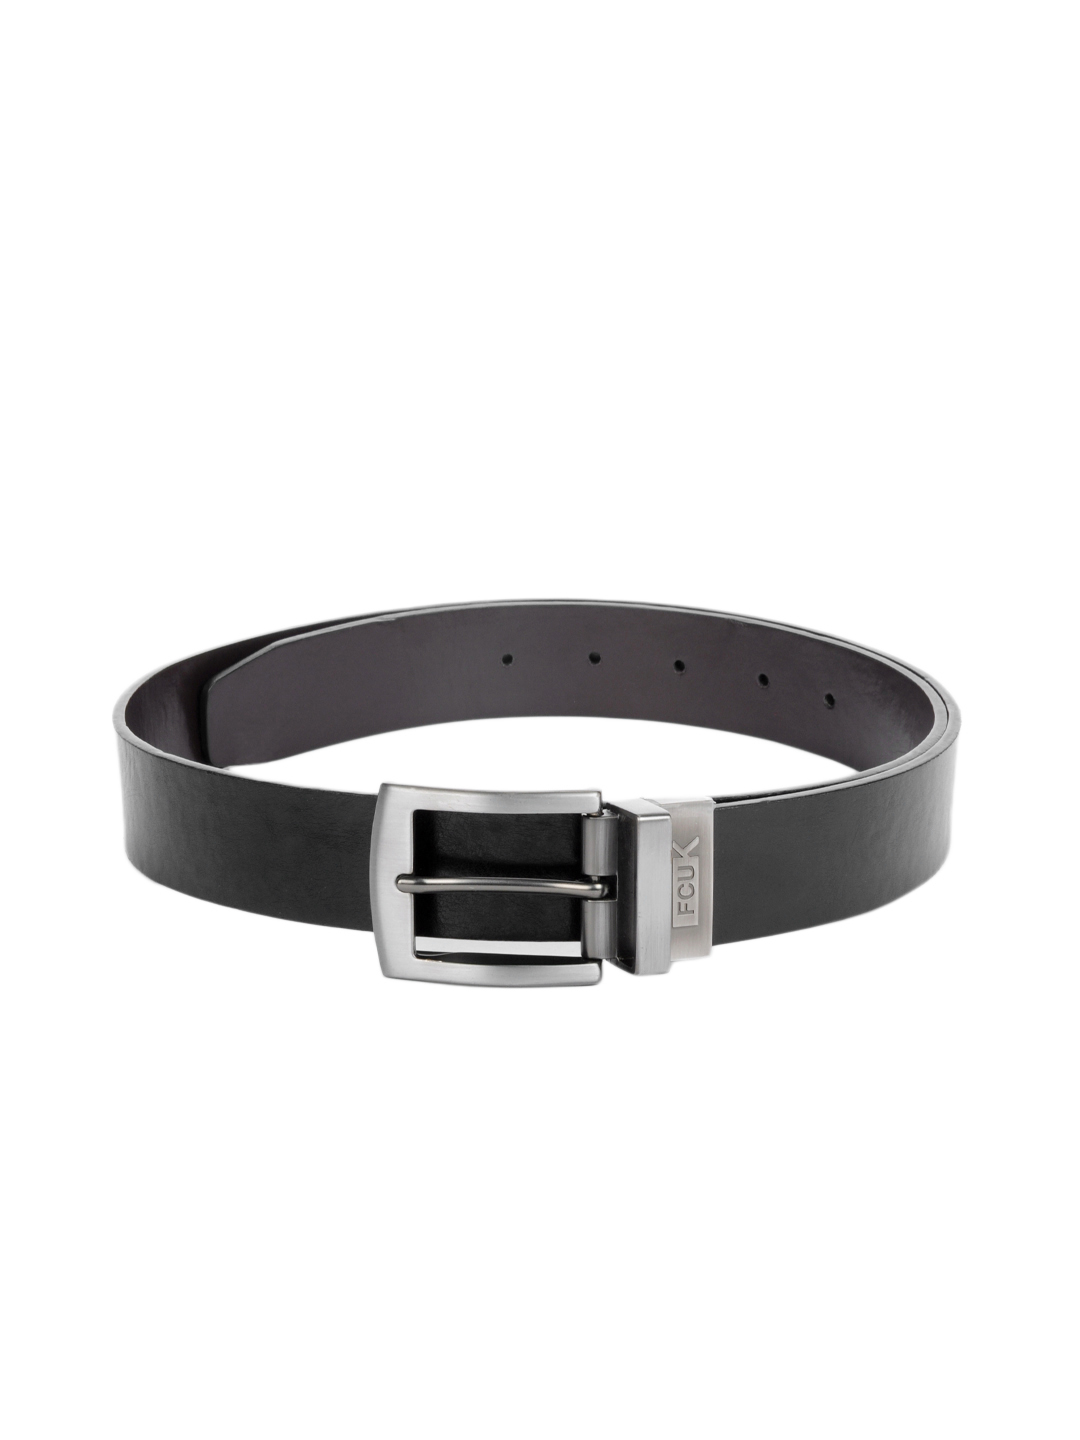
French Connection Men Black Reversible Belt
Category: Accessories / Belts / Belts
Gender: Men
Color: Black
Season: Summer 2012
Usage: Casual